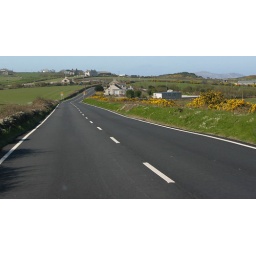
The coast road around Anglesey, Holyhead Mountain in the distance.